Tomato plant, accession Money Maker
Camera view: vertical (180 deg); turntable rotation: 0 degrees
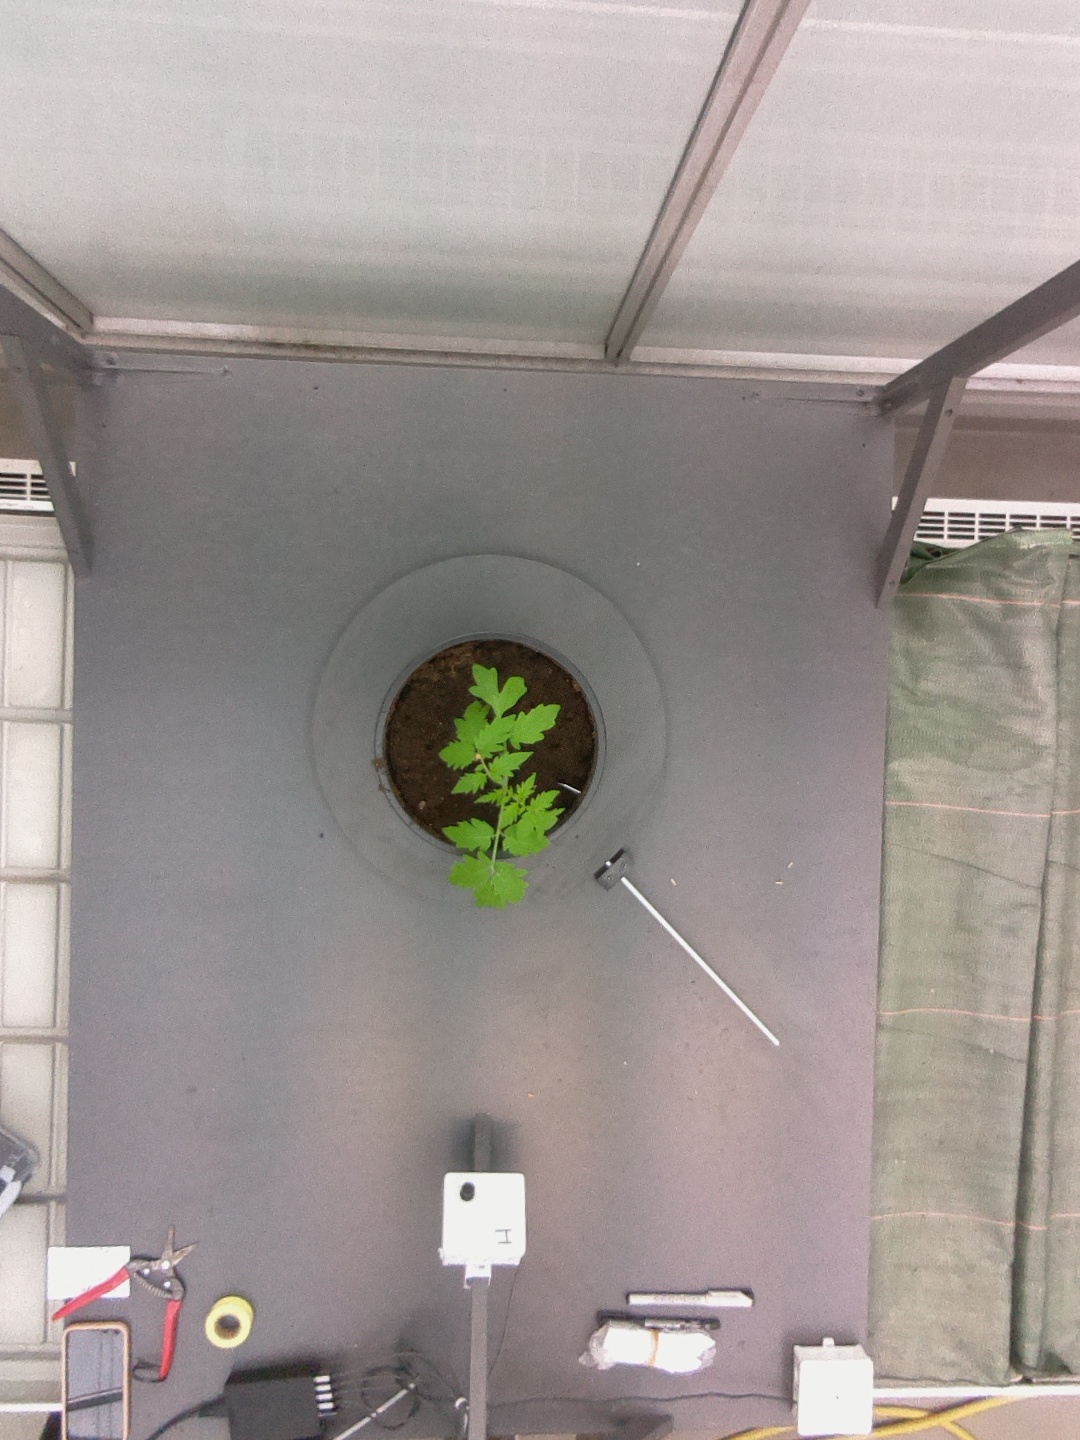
BBCH growth stage 13: 6 of true leaves visible